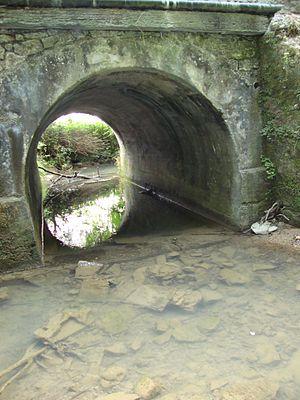
Oloron-Sainte-Marie est une commune française située dans le département des Pyrénées-Atlantiques, en région Nouvelle-Aquitaine.